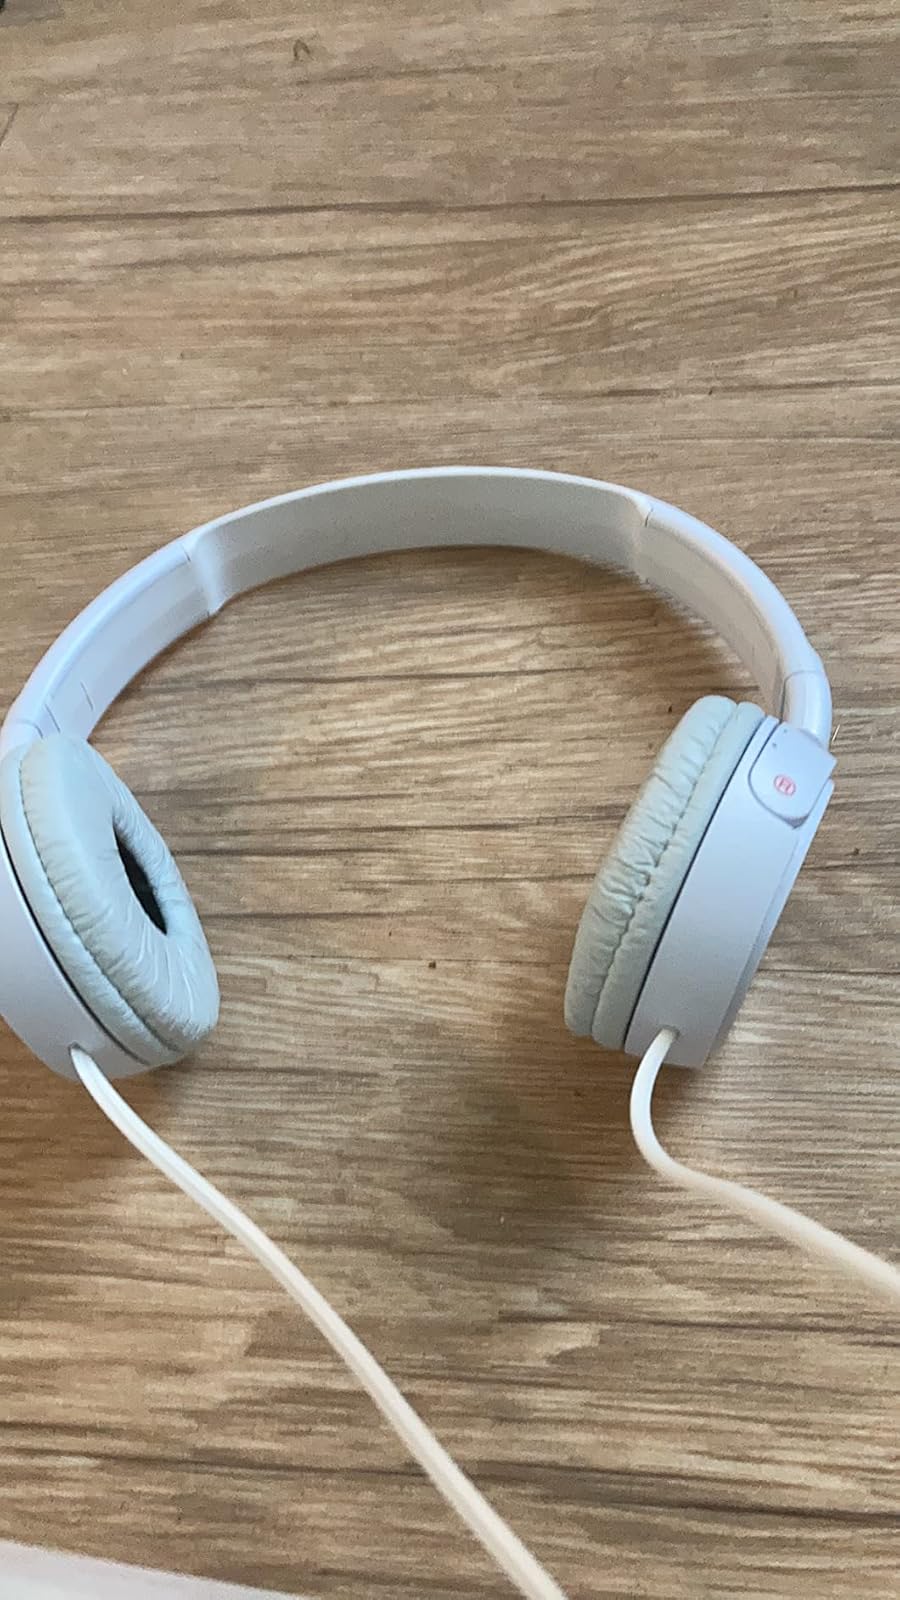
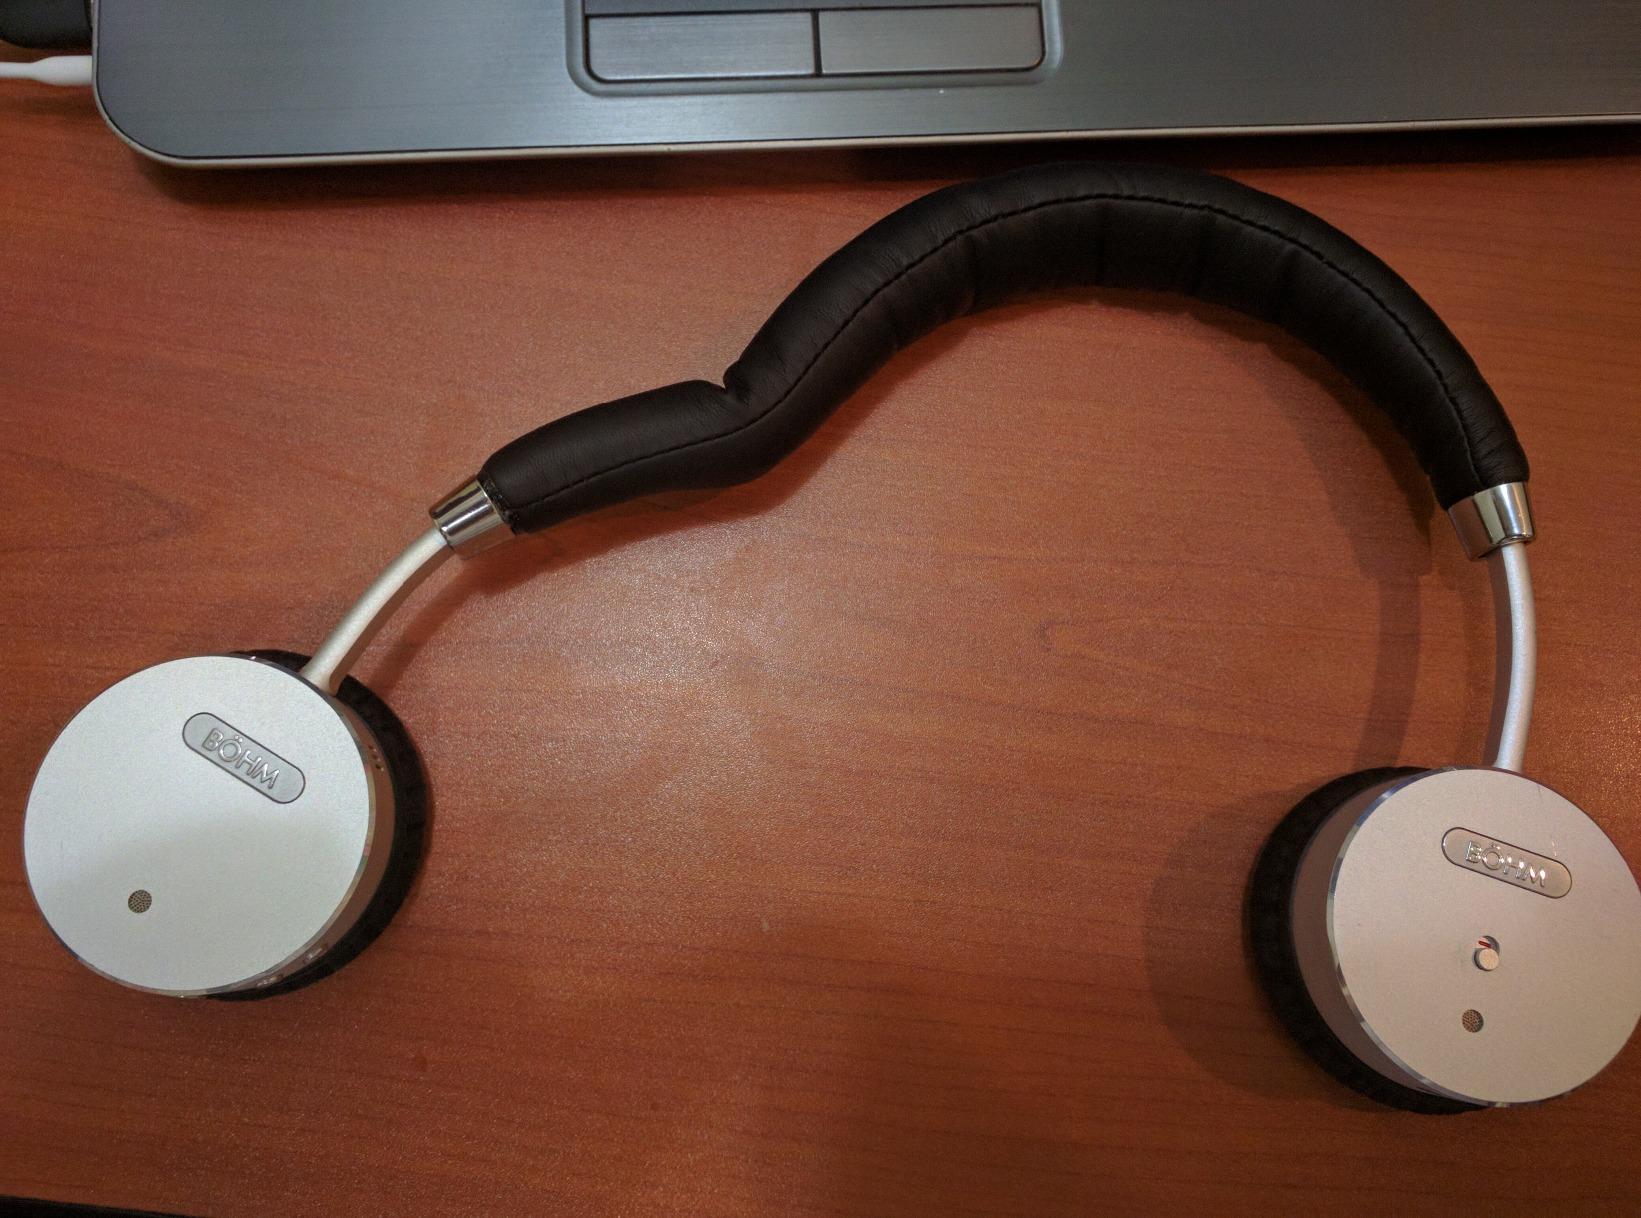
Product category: headphones
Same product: no